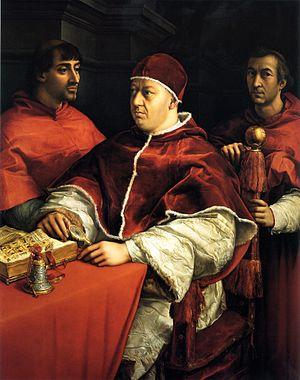
Francesco Vettori est un ambassadeur de la République florentine auprès de la cour papale du pape Léon X.
Lupus Hellinck, Wulfaert Hellinck ou Helling, né à Axel en 1493 ou en 1494 et mort à Bruges vers le 14 janvier 1541, est un compositeur de l'école dite franco-flamande. Il a composé des messes, des chorals allemands, des motets et des chansons françaises et néerlandaises.
Portrait de Paul III avec ses petits-fils est un tableau peint par Titien en 1545-1546 et conservé au musée Capodimonte de Naples. Il représente le pape Paul III, assis au centre, entouré de deux de ses petits-fils : Octave, sur sa gauche, se prépare à lui baiser les pieds, tandis qu'Alexandre se tient derrière lui sur sa droite.
Jean de Médicis naît le 11 décembre 1475 à Florence et meurt à Rome le 1ᵉʳ décembre 1521. Il fut le 217ᵉ pape de l’Église catholique sous le nom de Léon X de 1513 à 1521. Il est le second fils de Laurent le Magnifique et de Clarisse Orsini.